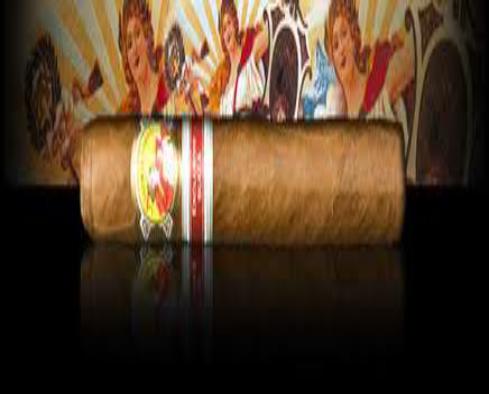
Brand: La Gloria Cubana
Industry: Necessities